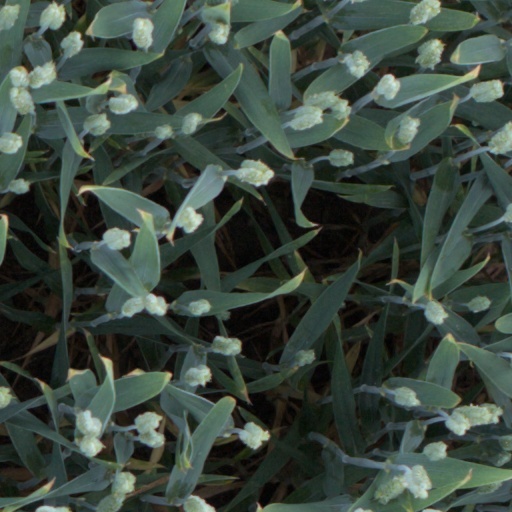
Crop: wheat